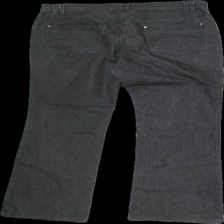
View: back
Type: Jeans
Category: Ladies
Brand: Not in the list
Brand text on label: Marks & Spencer
Colors: Brown
Material: 83% Cotton 17% Polyester
Cut: Regular
Size: M
Price range: 50-100
Recommended usage: Reuse
Description: Brown jeans